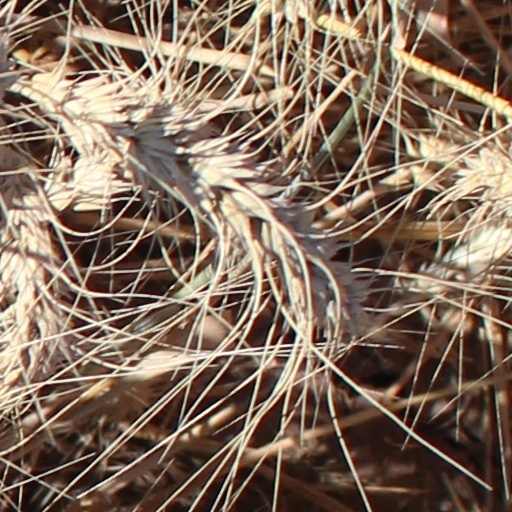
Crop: wheat